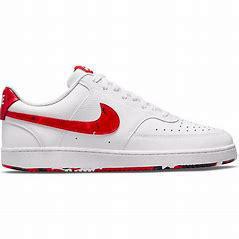
Brand: Nike
Model: Court